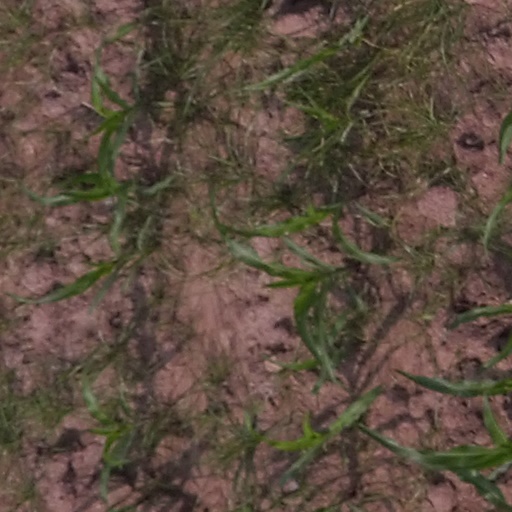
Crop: maize; corn